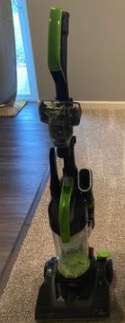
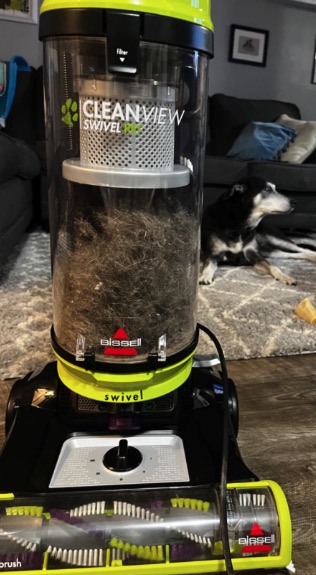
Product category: items_vacuum
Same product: no